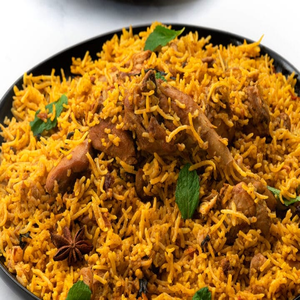
Dish: biryani